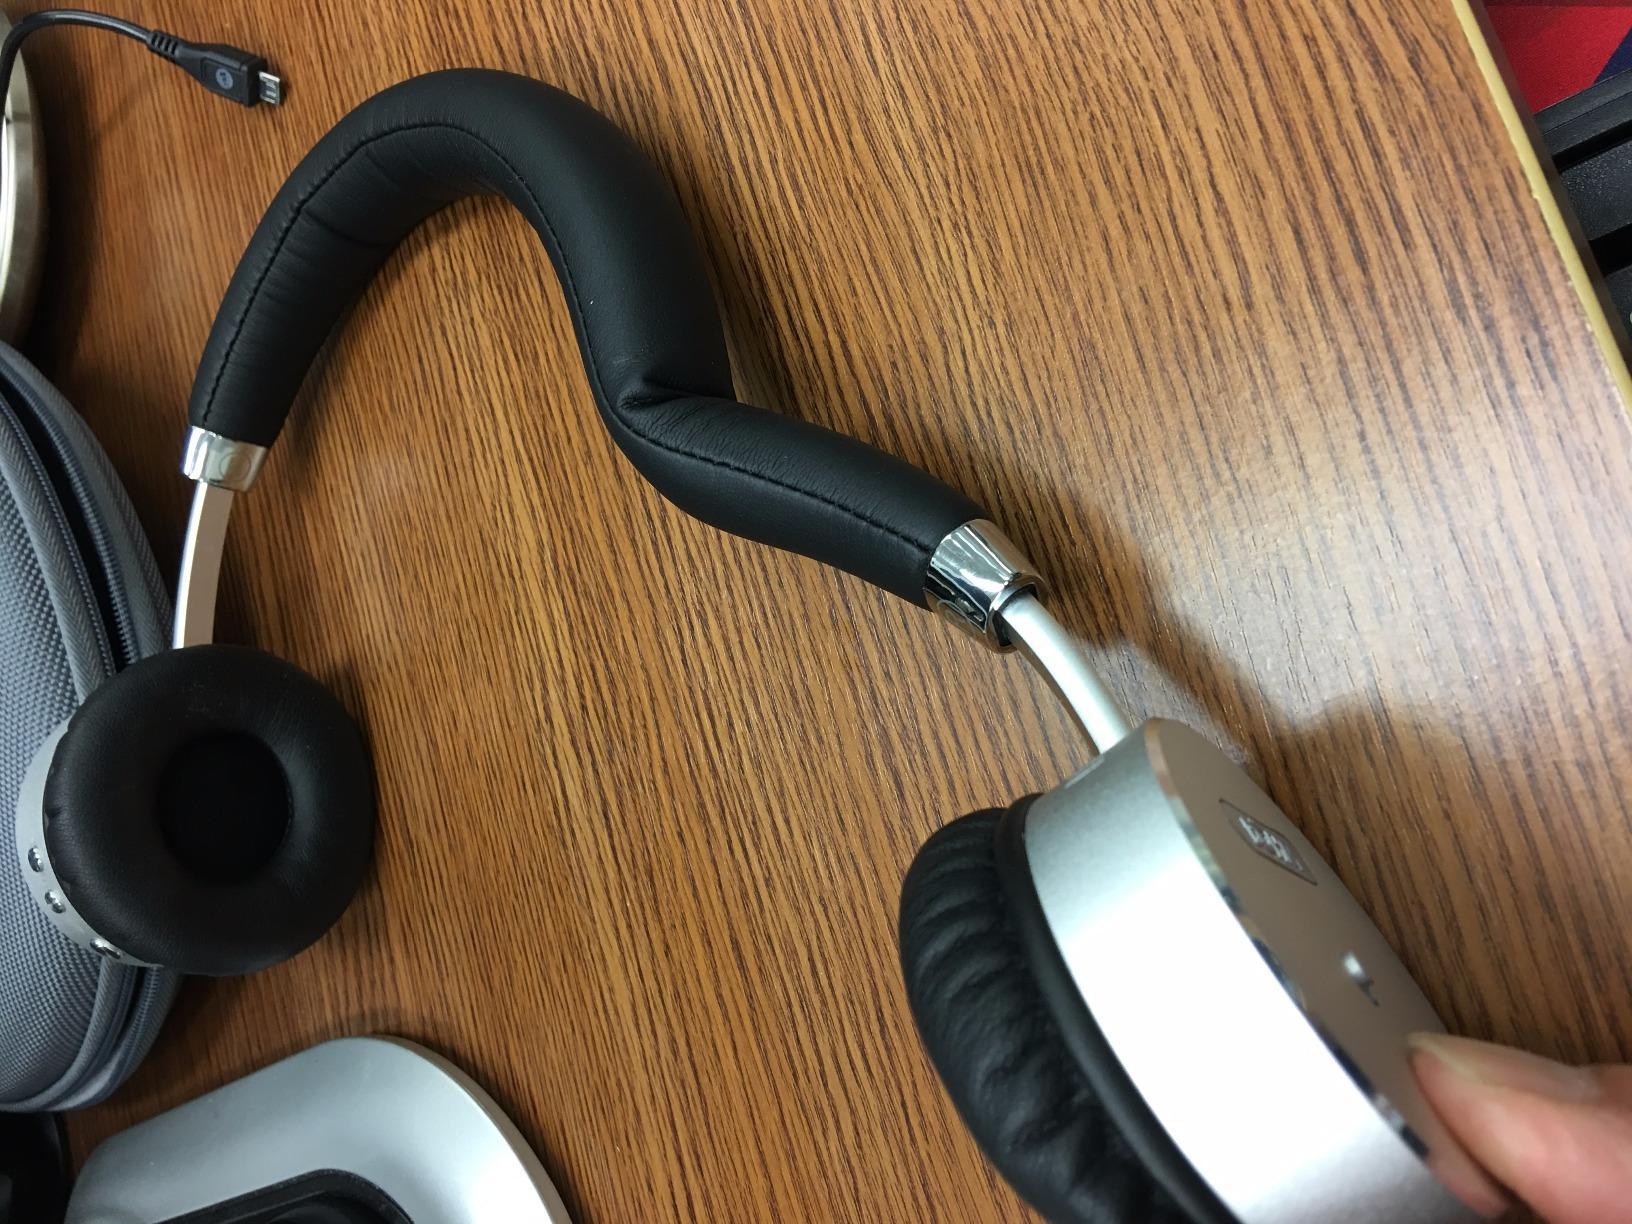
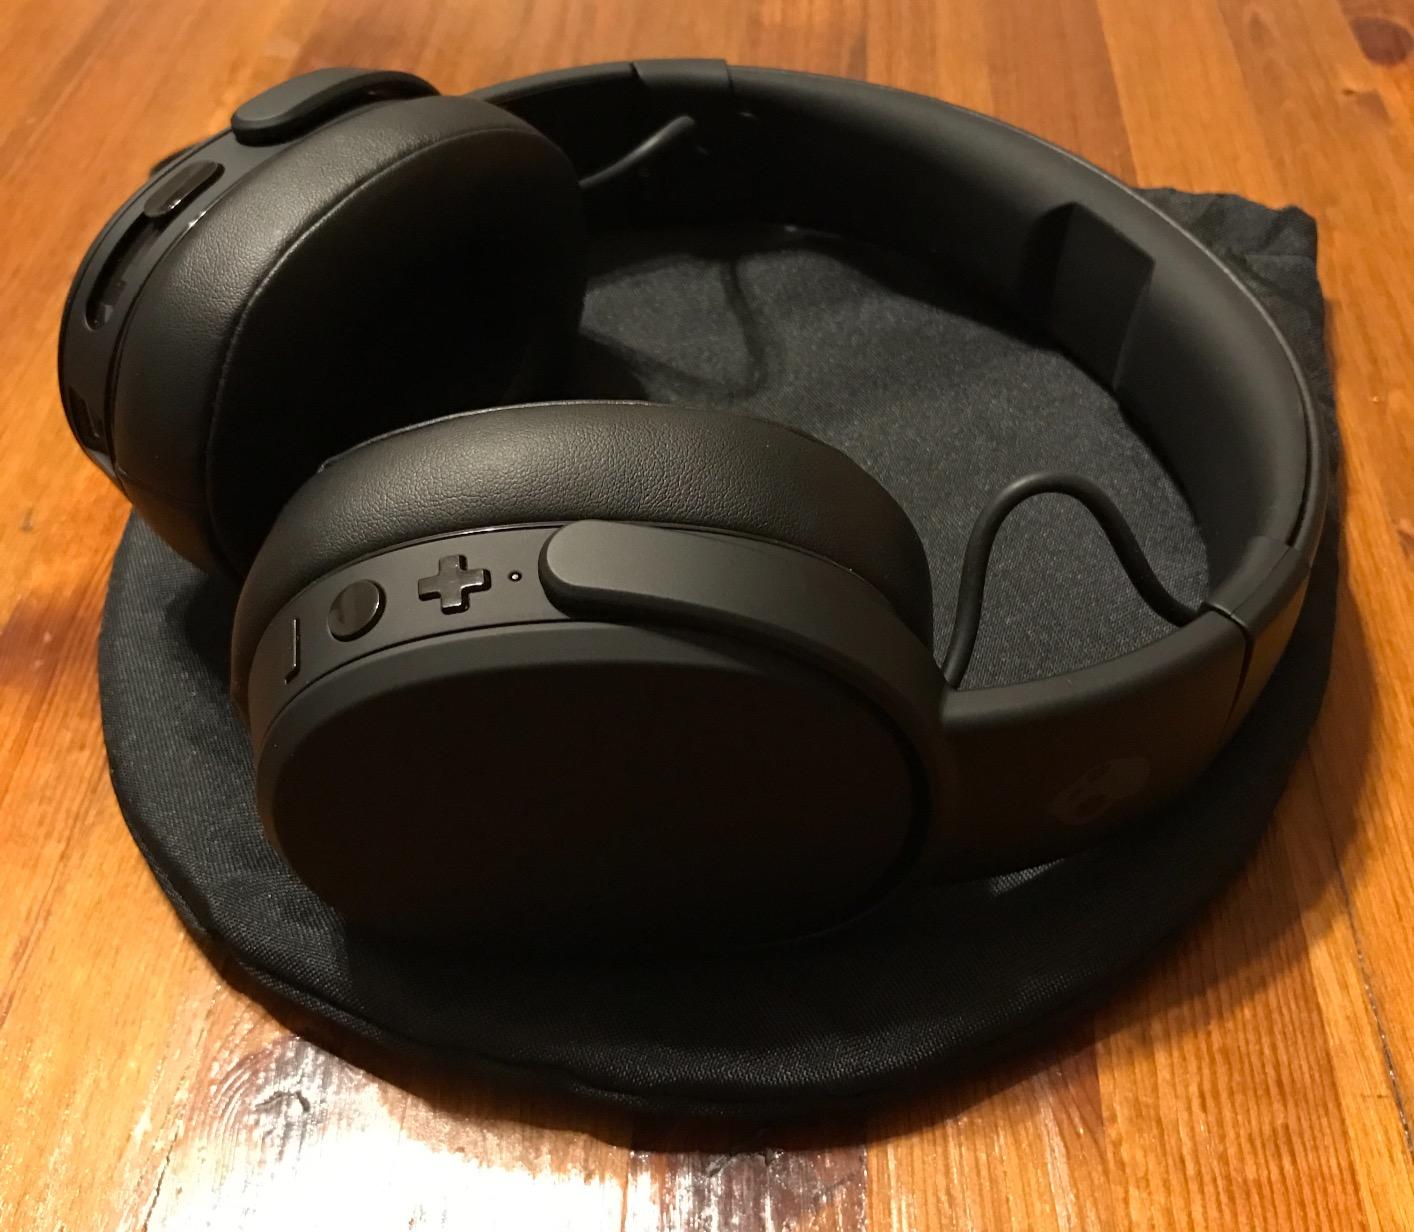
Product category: headphones
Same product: no